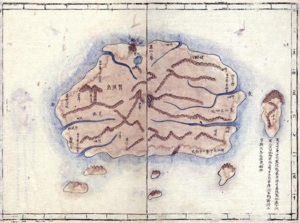
Jukdo est une petite île située à 2 km à l'est de l'île Ulleungdo dans la mer du Japon.Il était autrefois également connu sous le nom de Jukseodo en Corée et en Chine et sous le nom de Boussole Rock ou Ou-san en Europe.
Usan-do est un nom historique d'une île de la mer de l'Est décrite dans les documents coréens, qui faisait partie de l'ancien État d'Usan-guk, mais son identité exacte est disputée.